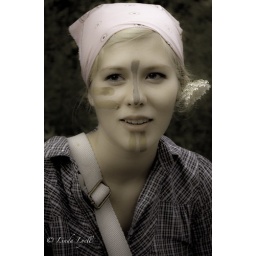
This lovely girl was hiking by the river with her friend and her face bears the marks of the river's mud.